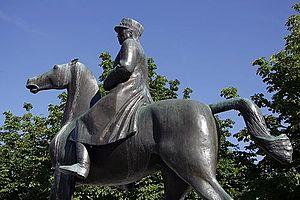
Henri Guisan est un militaire suisse né le 21 octobre 1874 à Mézières et mort le 7 avril 1960 à Pully. Durant la Seconde Guerre mondiale, il est nommé général commandant en chef de l'armée suisse.
Otto Bänninger, né le 24 janvier 1897 à Zurich et mort dans la même ville le 15 mai 1973, est un sculpteur suisse.
L'Armée suisse est une armée de milice appuyée par des militaires professionnels. Elle a pour mission d'assurer la défense du territoire suisse, la sauvegarde des conditions d'existence de la Suisse et de contribuer à la promotion de la paix à l'étranger. De par sa politique de neutralité, la Suisse s'efforce de maintenir une défense aussi autonome que possible, bien que le Rapport de politique de sécurité 2000, intitulé Sécurité par la coopération ait ouvert la voie à une coopération accrue avec l'étranger, notamment en matière de participation à des exercices communs.